Balarama

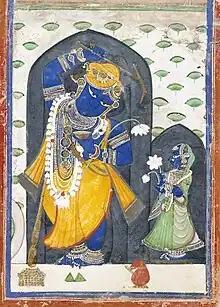
Balarama with his consort Revati (right), Nathdwara Painting.

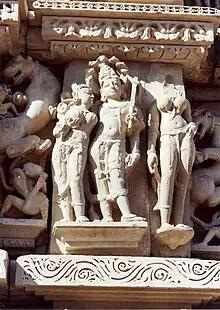
Balarama with a plough in his left hand, at the Khajuraho Parsvnatha Jain Temple.

One day, Nanda requested the presence of Sage Gargamuni, his priest, to name the newborn Krishna and Balarama. When the Garga arrived, Nanda received him well and requested the naming ceremony. Gargamuni then reminded Nanda that Kamsa was looking for the son of Devaki and if he performed the ceremony in opulence, it would come to his attention. Nanda, therefore, asked Garga to perform the ceremony in secret and Garga did so: